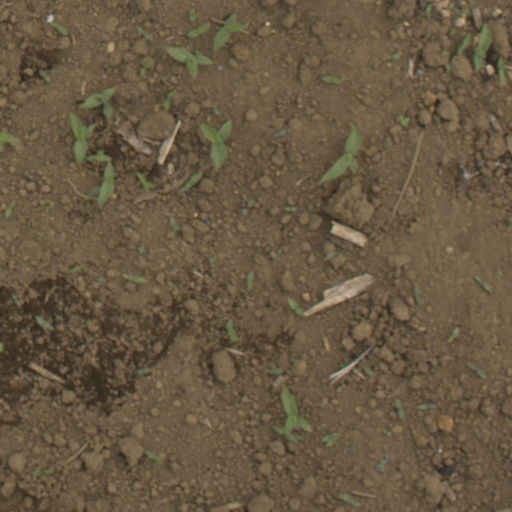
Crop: Jerusalem artichoke